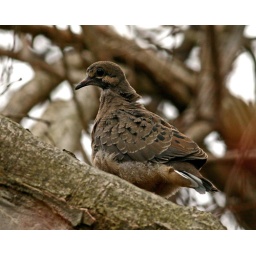
Found this cute little guy in a tree at Hammonasett State Park in CT on a bird walk.